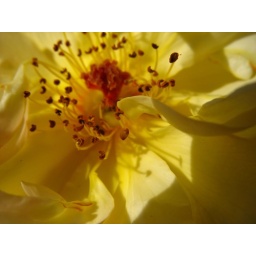
The sexy parts of a yellow rose growing by my parents' mailbox.